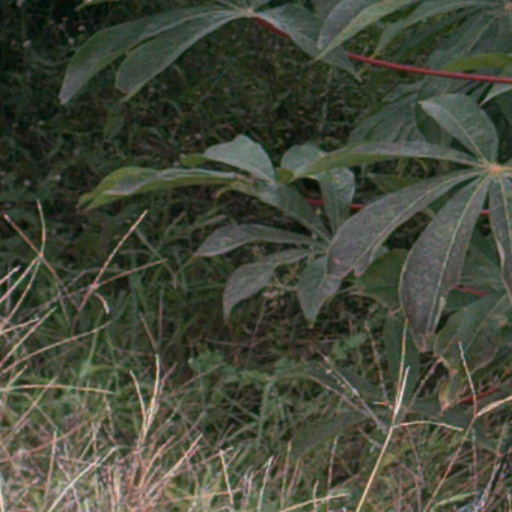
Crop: cassava